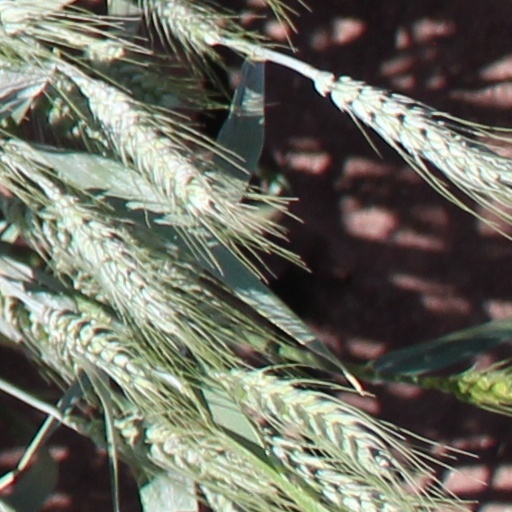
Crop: wheat